Answer in natural language. Considering the relative positions, where is brown colour  countertop lx with respect to brown colour cube shape wooden material? Choose between the following options: left or right
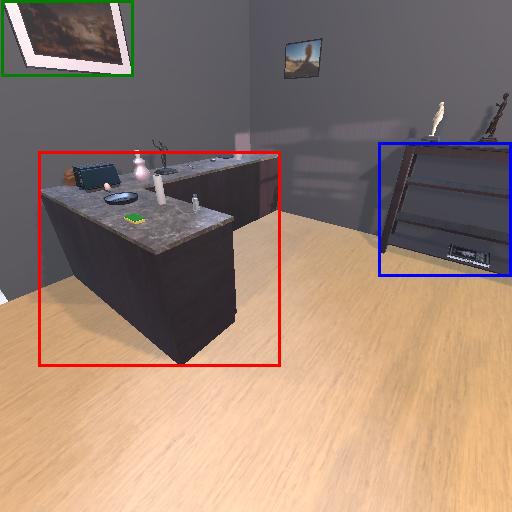
<answer>left</answer>